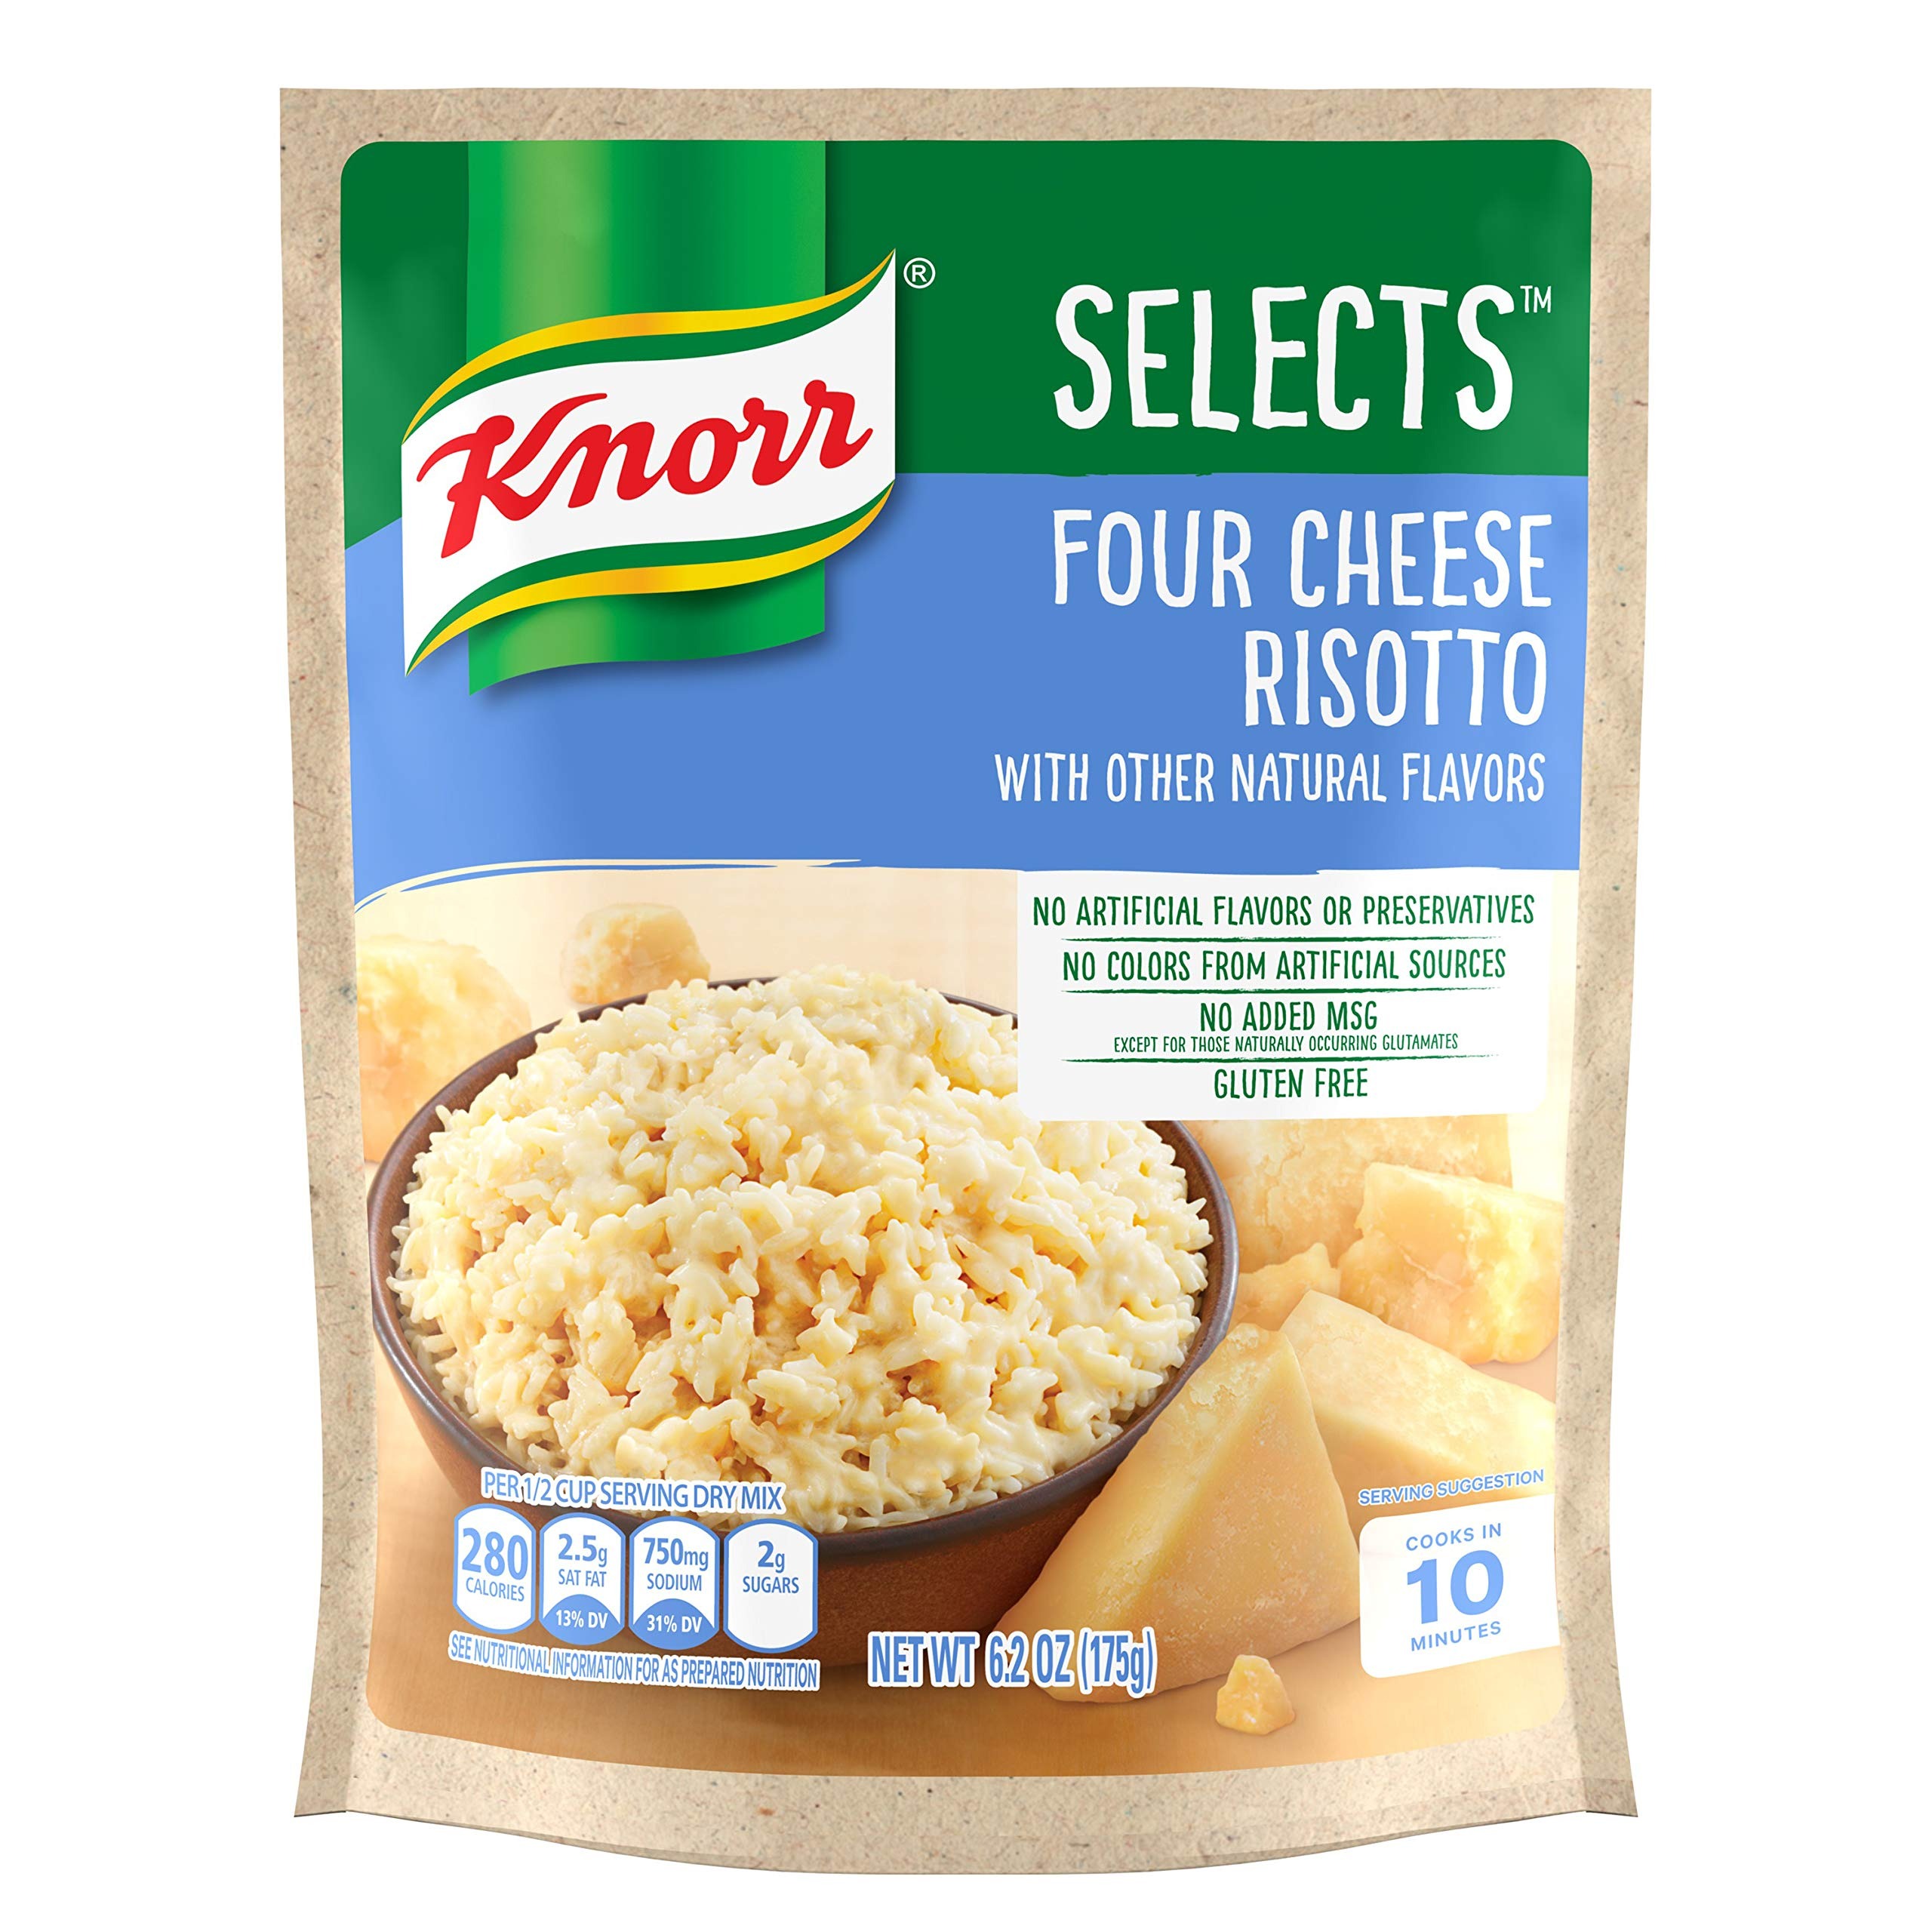
Item Name: Knorr Selects Rice Side Dish For a Tasty Quick Meal Four Cheese Risotto Gluten Free 6.2 oz
Bullet Point 1: Knorr Selects Rice Side Dish Four Cheese Risotto is a tasty rice side dish or meal starter that enhances meals with amazing flavor
Bullet Point 2: Knorr Selects Four Cheese Risotto blends rice with Asiago, Parmesan, Romano, and cheddar cheeses, making a delicious, creamy risotto
Bullet Point 3: Four Cheese Risotto contains no artificial flavors or preservatives and is gluten free
Bullet Point 4: Knorr rice sides are quick and easy to prepare — Four Cheese Risotto cooks in just 10 minutes
Bullet Point 5: You can easily prepare Knorr risotto on the stove or in a microwave
Bullet Point 6: Use Four Cheese Risotto as an ingredient in a delicious Knorr recipe or as a side dish on its own
Value: 6.2
Unit: ounce

Price: 1.33